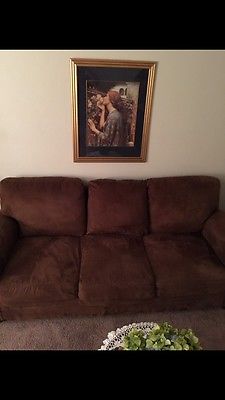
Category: sofa